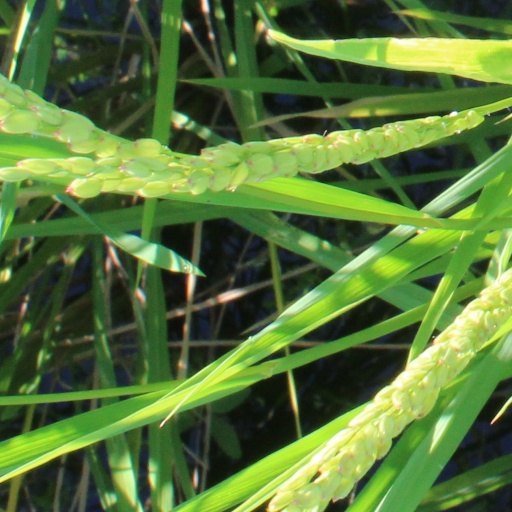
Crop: rice